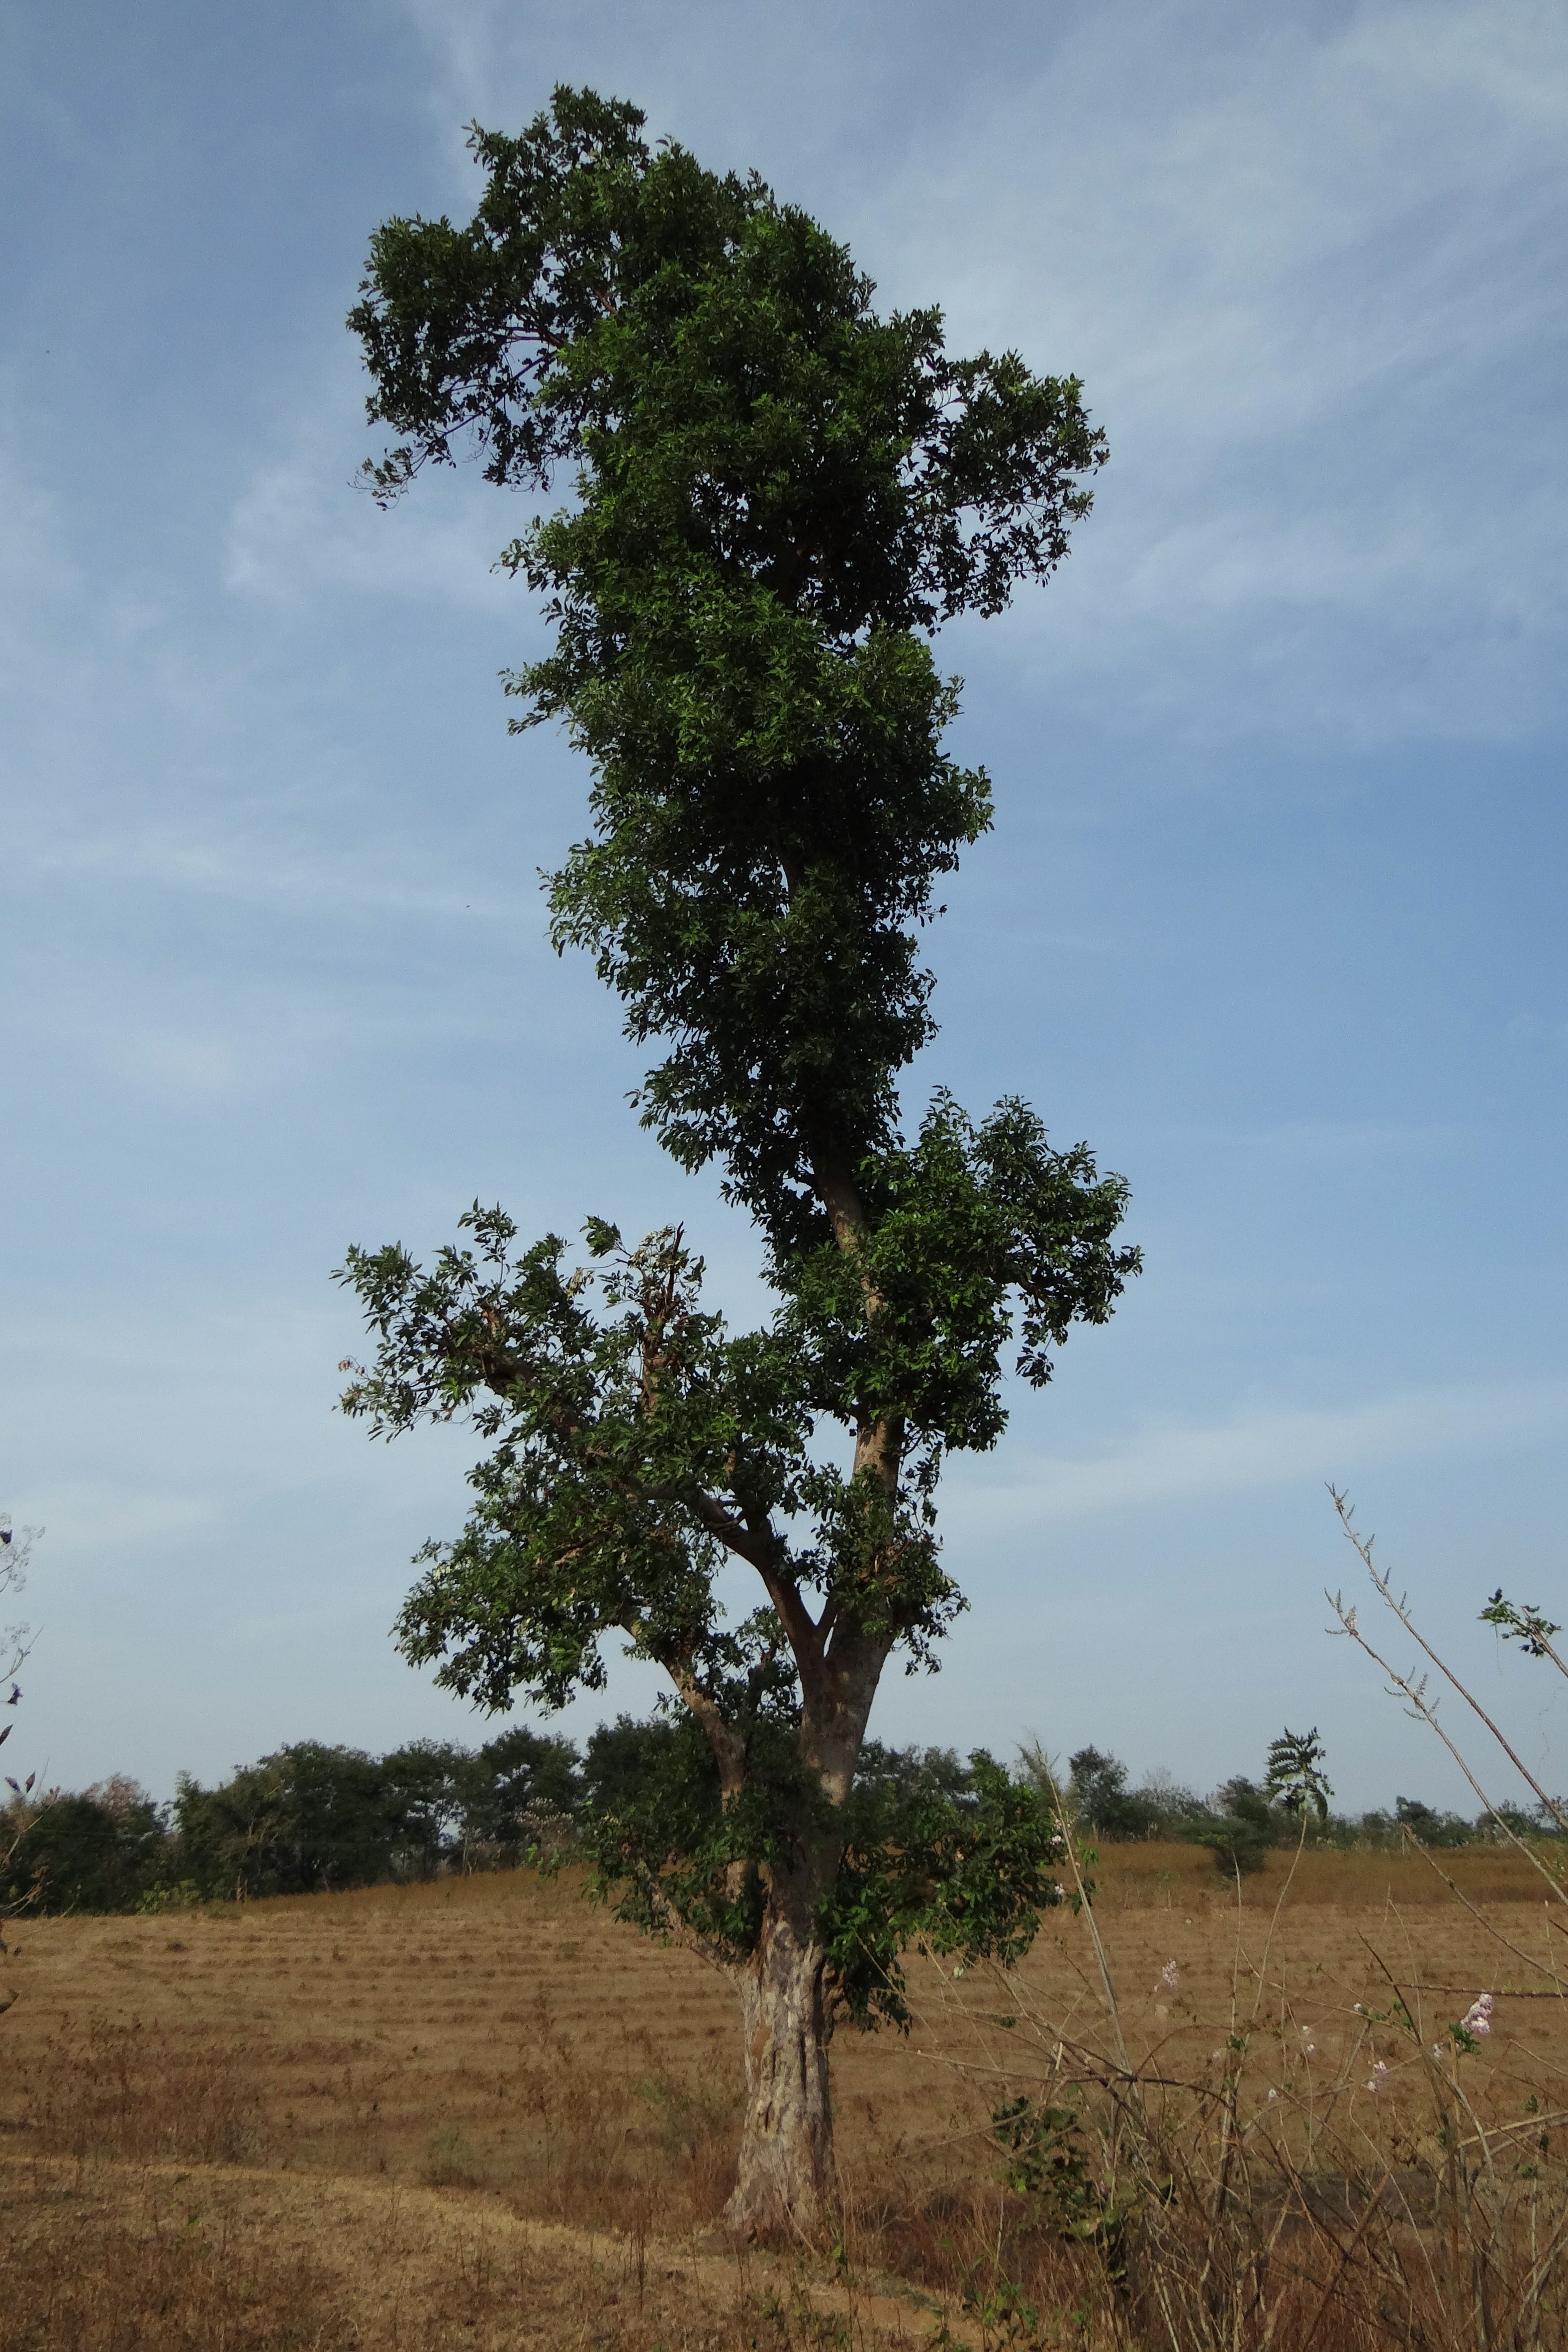
tree, nature, plant, field, flower, trunk, environment, soil, agriculture, flora, savanna, leaves, outdoors, shrub, branches, oak, india, ecosystem, organic, rural area, flowering plant, woody plant, land plant, arecales, ficus racemosa, cluster fig tree, indian fig tree, goolar